Wilgefortis

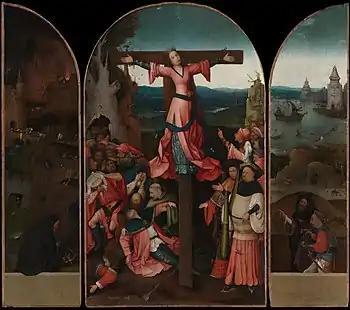
"The martyrdom of St. Wilgefortis" by Hieronymus Bosch

Art historians have argued that the origins of the art can be found with Eastern-style representations of the crucified Christ, and in particular the "Holy Face of Lucca", a large 11th-century carved wooden figure of Christ on the Cross (now replaced by a 13th-century copy), bearded like a man, but dressed in a full-length tunic that might have appeared to be like that of a woman instead of the loin cloth familiar and by the Late Middle Ages normal in depictions in the West.